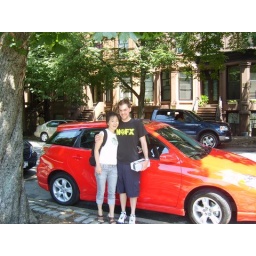
what a nice looking red car in brooklyn...